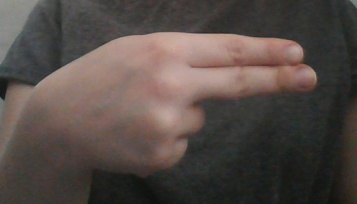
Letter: ain